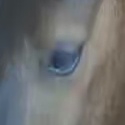
Face region: eyes (orbital_tightening_and_eye_area)
Pain indicator: not_present